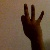
The image shows a hand gesture representing the number 9 in Indian Sign Language.